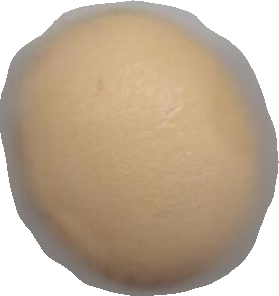
Variety: Dega